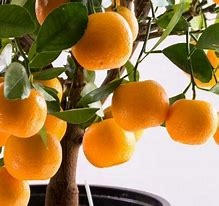
Label: mandarine